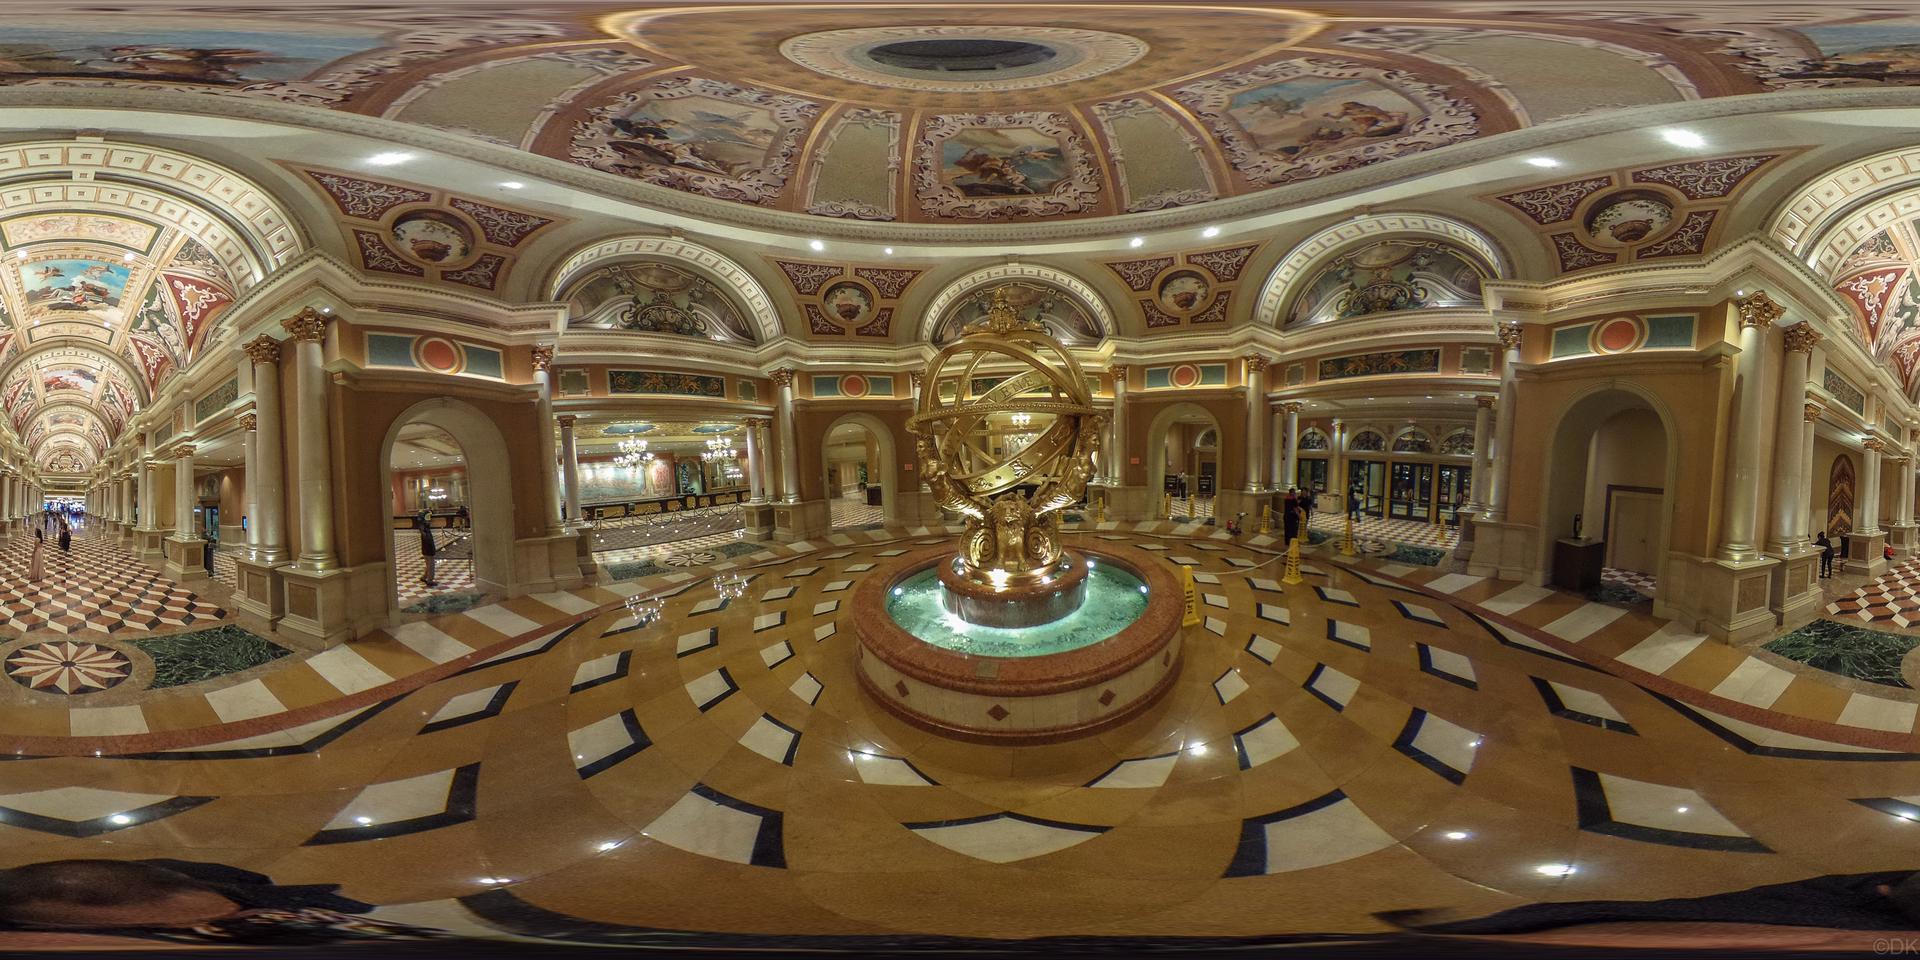
Referred object: the golden armillary sphere fountain

Referred object: look straight ahead at the golden armillary fountain

Referred object: the fountain opposite the main entrance doors